Masumiyet

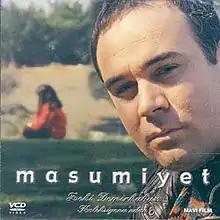

Masumiyet (Innocence) is a 1997 Turkish dramatic film directed by Zeki Demirkubuz and starring Derya Alabora, Haluk Bilginer and Güven Kıraç. It was followed by a prequel Kader produced in 2006.